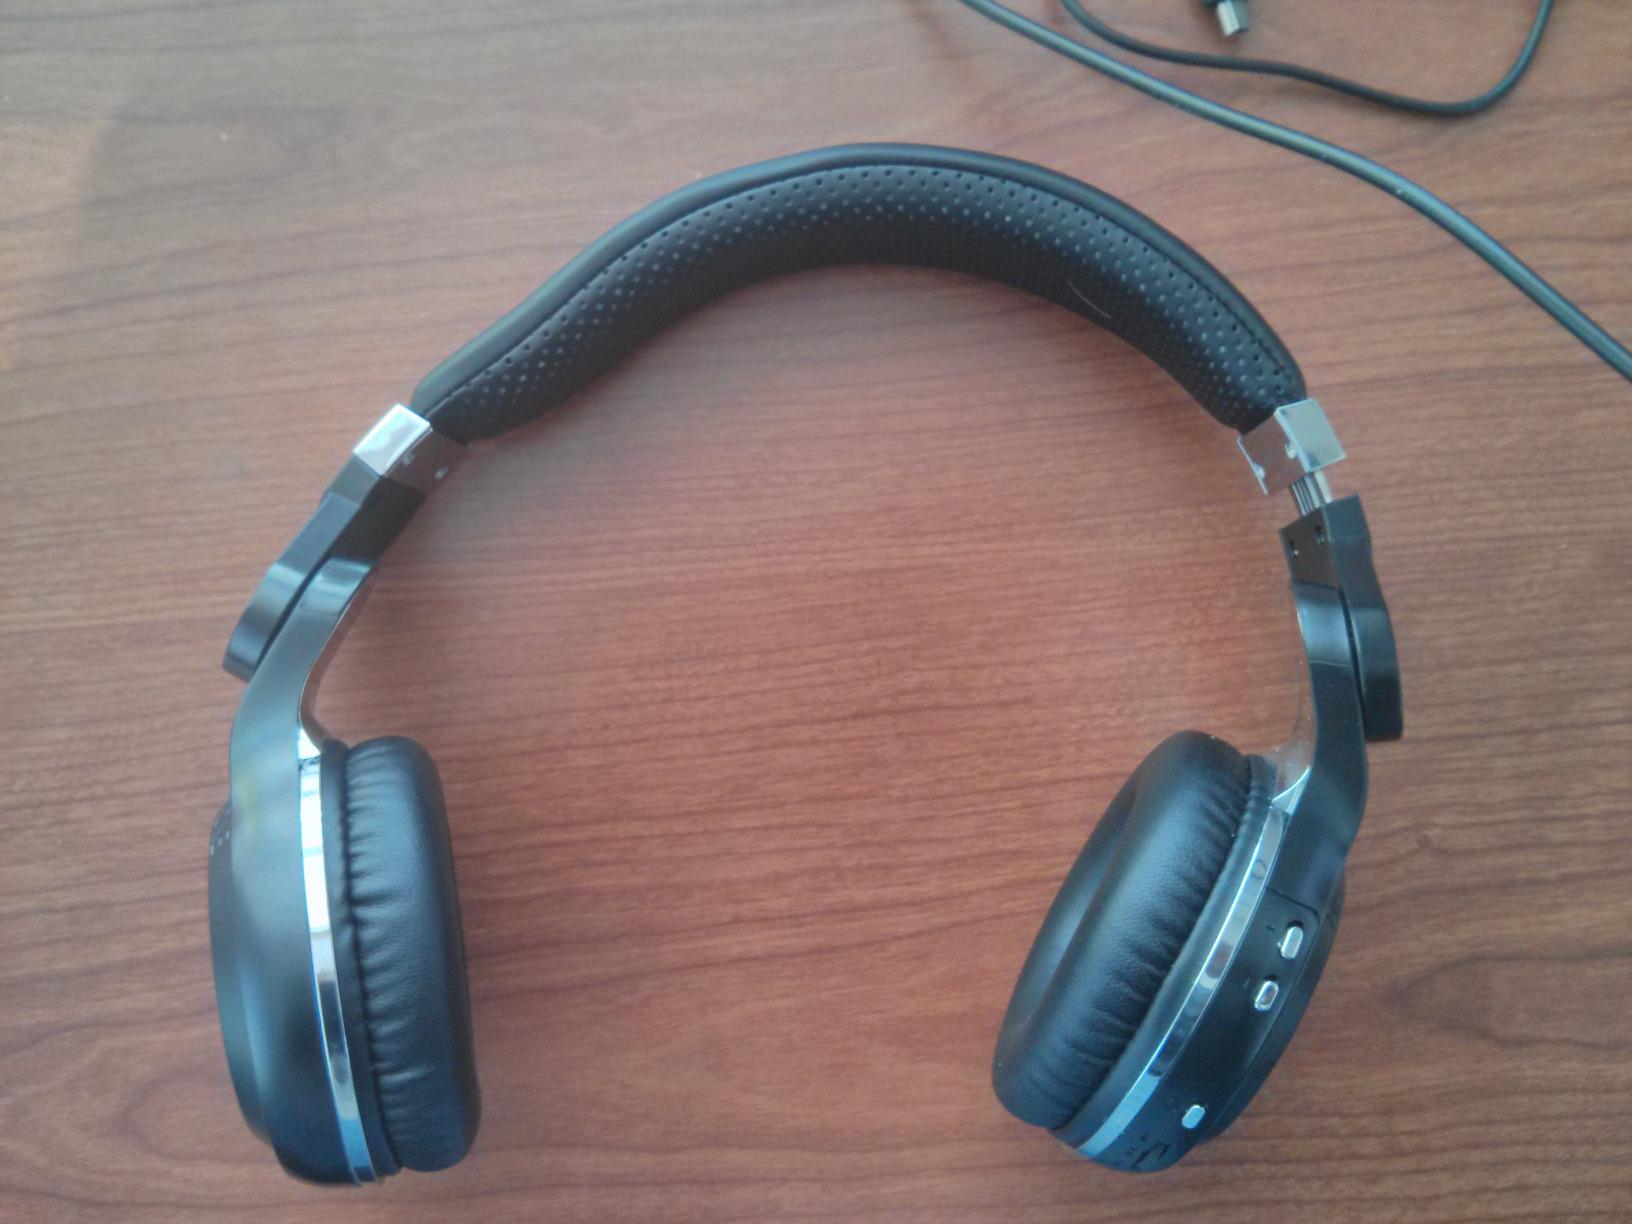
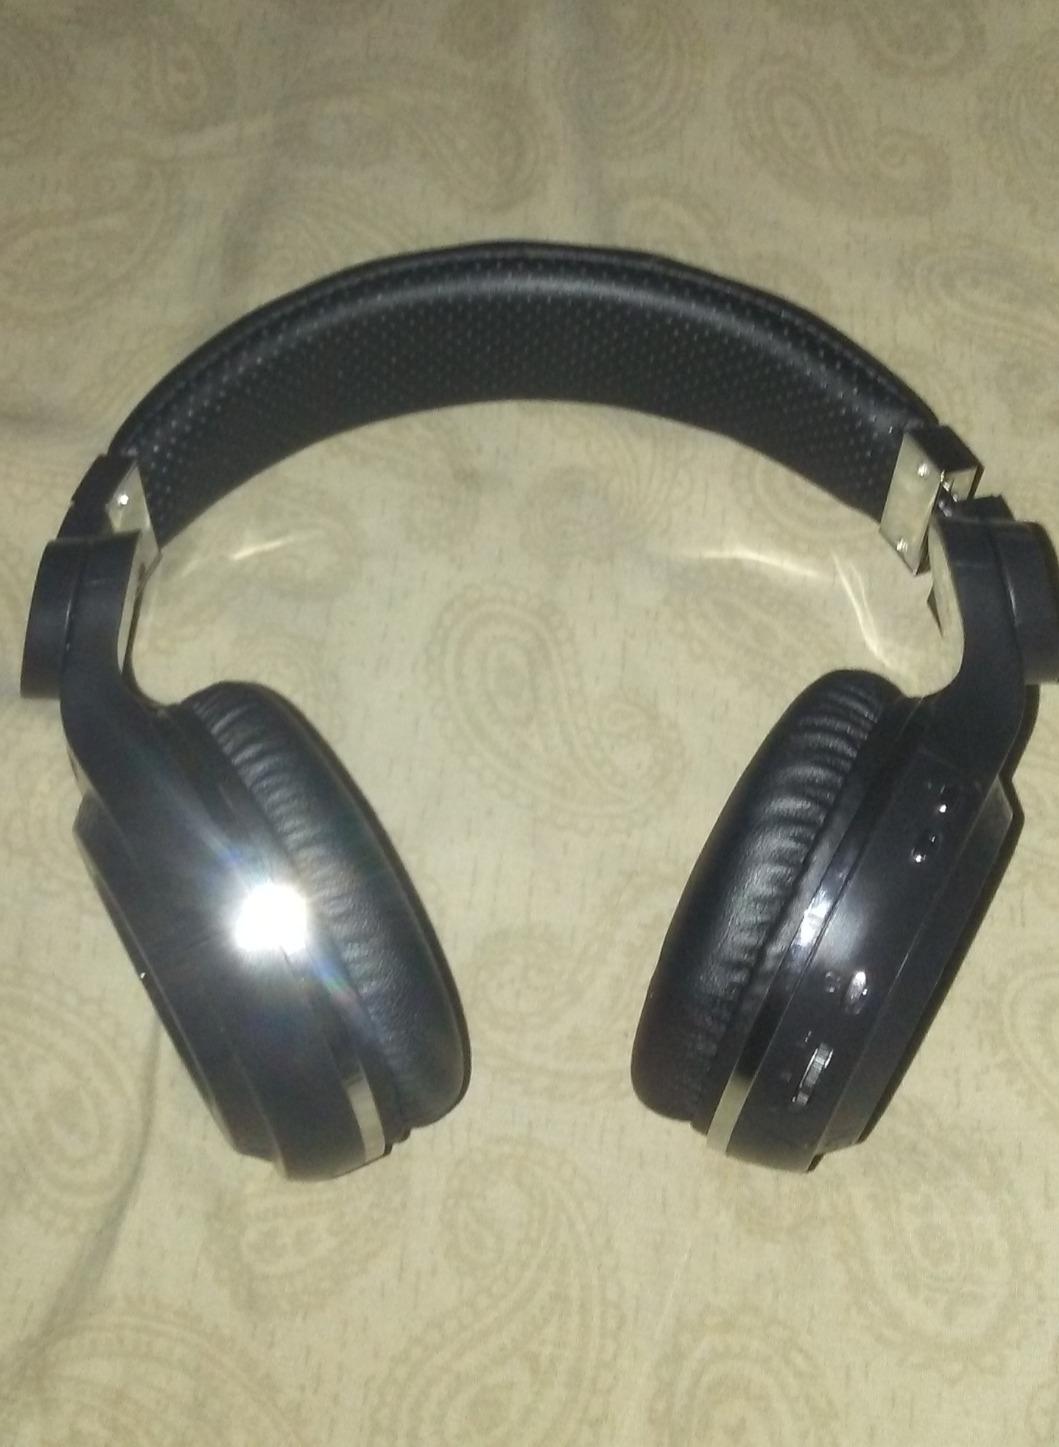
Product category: headphones
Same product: yes